Heping railway station (Taiwan)

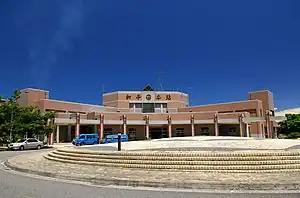

Heping Station is a railway station on the Taiwan Railways Administration North-link line located in Xiulin Township, Hualien County, Taiwan.